It's That Man Again

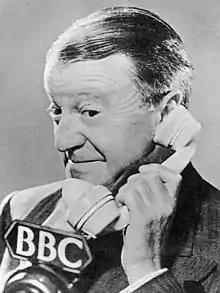
The comedian Tommy Handley in the 1940s

According to Foster and Furst "ITMA" was "entirely new, breaking away from the conventions of both radio and music hall comedy". It relied on Handley's quick-fire delivery of the humour, with his "near-miraculous technique". The writer and producer John Fisher, in his examination of 20th-century comedians and comedy, highlights "ITMA"s "speed of delivery, its quick-fire succession of short scenes and verbal non-sequiturs, all breaking away from the traditional music hall sketch orientation of "Band Waggon"". The broadcasts had an average of eighteen-and-a-half minutes of dialogue into which Kavanagh would attempt to write one hundred laughs—an average of a laugh every eleven seconds. Between the comic scenes there were usually two musical interludes in each show: the first purely orchestral and the second featuring a song from the current resident singer.